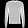
Label: Pullover